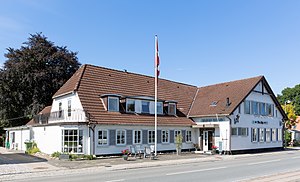
Bov (Padborg)
Bov Kro
Bov Kro
Bov ligger i Sønderjylland ved grænsen til Tyskland og er en by mellem Kruså og Padborg. Den er opstået omkring kirken og kroen, som blev bygget ved Hærvejen. Byområdet ligger i Aabenraa Kommune og hører til Region Syddanmark. Det tidligere rådhus i den nu nedlagte Bov Kommune huser i dag teknisk forvaltning for Aabenraa Kommune.